Charles Mathias

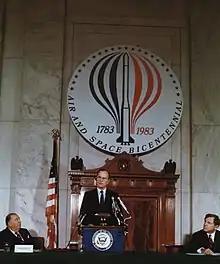
Vice-President Bush at the Caucus Room ceremony.

Leading up to the 1986 elections, it was unclear whether Mathias would seek a fourth term. His support of President Reagan was lukewarm, which had further isolated him ideologically from his Republican colleagues. One delegate at the Maryland state party convention had even called Mathias "liberal swine" for his record. Additionally, his frequent difficulties in securing a committee chairmanship along with his low attendance rate were raising questions regarding his ability. However, Mathias was showing signs of seeking re-election in 1985, and dismissed any claims of ineffectiveness. Mathias claimed "within a matter of minutes, I can talk to any member of the Cabinet; and I could go see them within 24 hours... It was no accident that the Chesapeake Bay was mentioned in the President's State of the Union address. That took a lot of hard work".